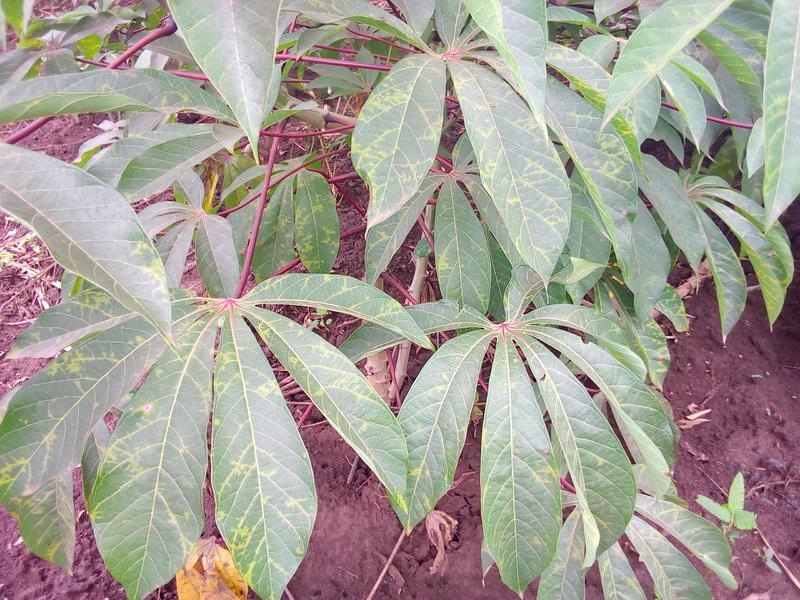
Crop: cassava
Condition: brown_streak_disease